66 Scenes from America

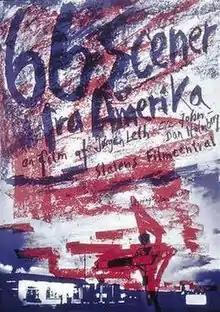

66 Scenes from America is a 1982 Danish documentary film directed by Jørgen Leth. It presents a variety of short scenes with no connecting narrative. People are shown engaged in ordinary activities with minimal direction. Leth described it as containing "large and small things, events, people, thoughts and feelings". The original plan for the film was to include 40 different scenes, but once filming began it was expanded to 66.